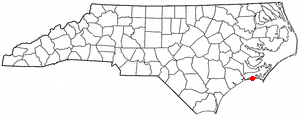
Pine Knoll Shores est une ville américaine située dans le comté de Carteret dans l'État de Caroline du Nord. En 2010, sa population était de 1 339 habitants.